Nina Shatskaya

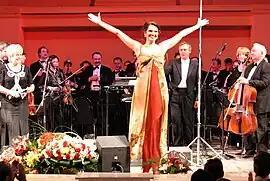
Shatskata at the Tchaikovsky Concert Hall

In the mid-2000s she started to perform at elitist events like The second Moscow Ball in Vienna, "Russian Seasons" in Kitzbühel, series of concerts at the Russian embassy in Finland, Russian film festivals (Zerkalo, "European Window" and "Amur Autumn", among others). By this time she was collaborating with some well-established ensembles, including the State Symphony Cinema Orchestra (conducted by Sergei Skripka), the Moscow Symphony Orchestra, the Russian Presidential Orchestra, and the Karlovy Vary Orchestra. In 2004 Shatskaya premiered her "From Romance to Jazz" concert program at the Svetlanov Hall of the Moscow House of Music. The same year she was designated a Meritorious Artist of Russia.